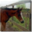
Label: horse